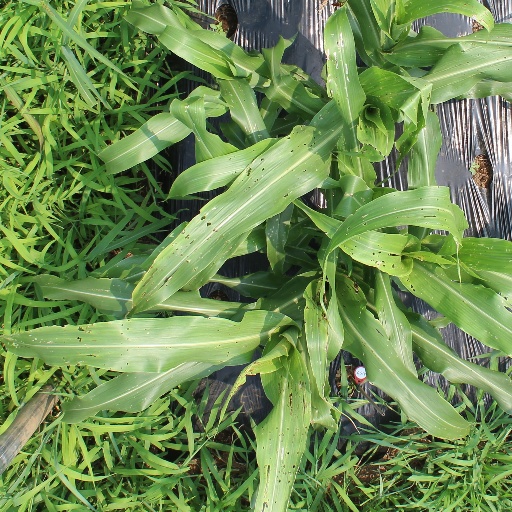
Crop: sorghum